Catherine Delbarre

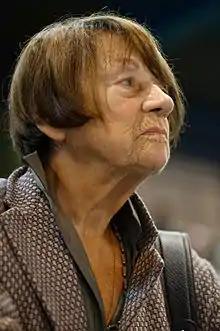
Kate d’Oriola in 2015

Catherine Delbarre (8 June 1925 – 14 June 2025), also known as Kate Bernheim during her first marriage, then as Kate d'Oriola, was a French foil fencer. She competed at the 1956 and 1960 Summer Olympics. She was married to France's most titled fencing champion Christian d'Oriola (1928–2007). Delbarre died on 14 June 2025, six days after her 100th birthday.